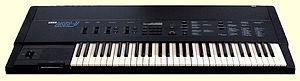
Le Korg DSS-1 est un échantillonneur polyphonique 12 bits sorti en 1986. Il est arrivé sur le marché à l'époque où plusieurs fabricants de synthétiseurs ont commencé à se lancer dans le sampling, proposant à un tarif d'environ 2 600 $ des possibilités se rapprochant des domaines sonores jusque-là explorés par Fairlight, Ensoniq et E-Mu.